Hibernian F.C. in European football

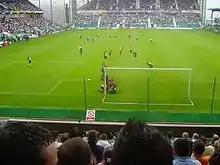
Hibs played Latvian club Dinaburg in the 2006 Intertoto Cup.

Wins against Olimpija Ljubljana and Lokomotive Leipzig in the 1968–69 Fairs Cup pushed Hibernian into a third round tie with Hamburg. Hibernian won 2–1 at home and lost 1–0 in Germany, which meant that they were eliminated by the away goals rule. In the final season (1970–71) of the Fairs Cup, Hibernian defeated Malmo 9–2 and Vitoria Guimaraes 3–2, but were then beaten 3–0 by English side Liverpool. Joe McBride scored a hat-trick in the home leg against Malmo, which set a club record for goals scored in European competition.